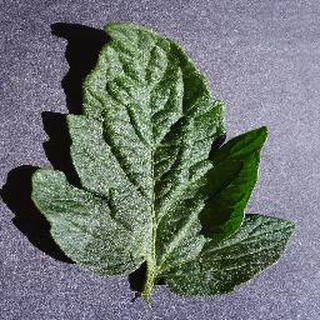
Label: healthy_tomato